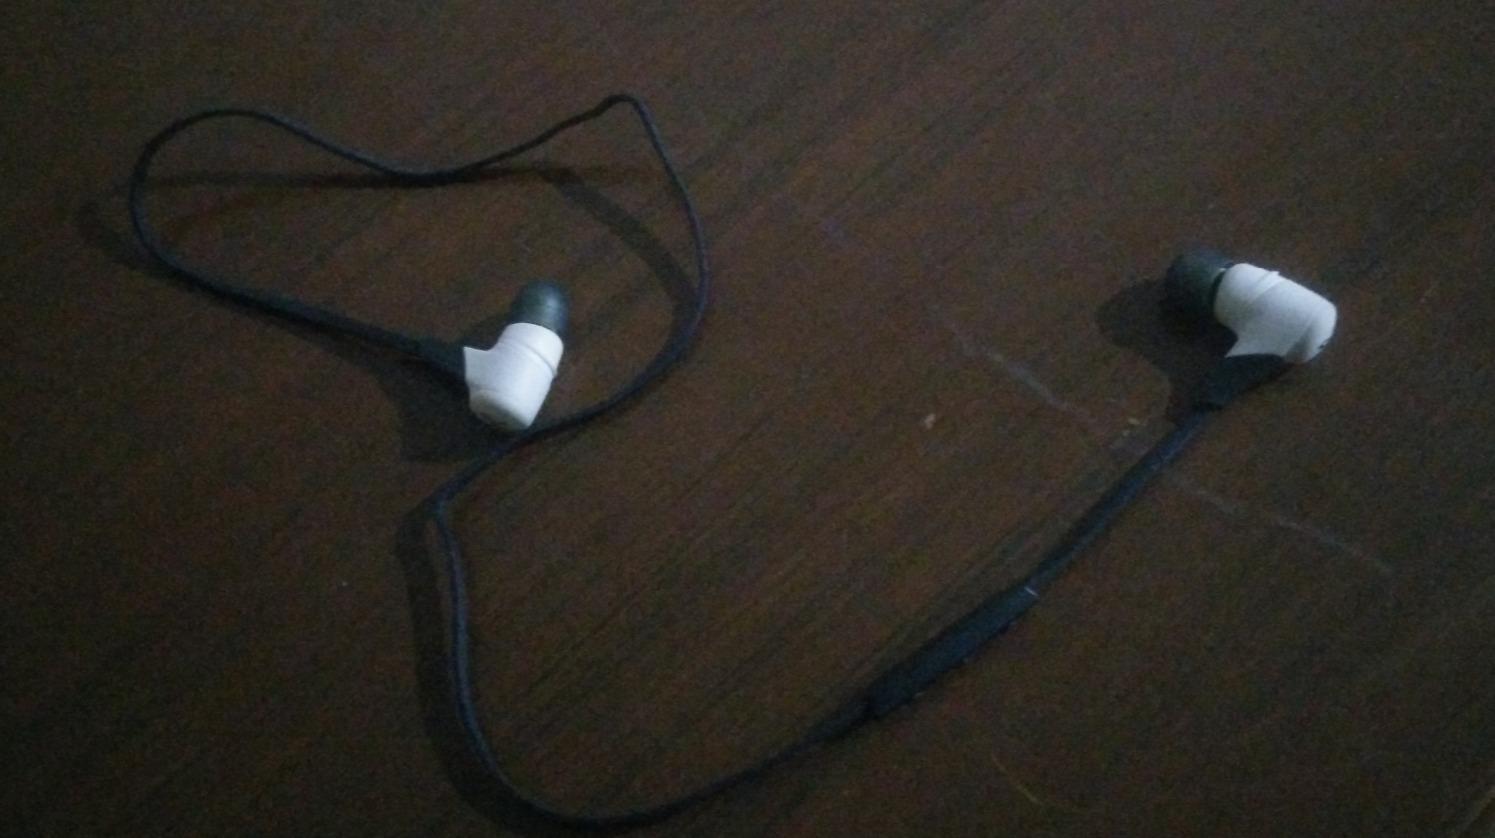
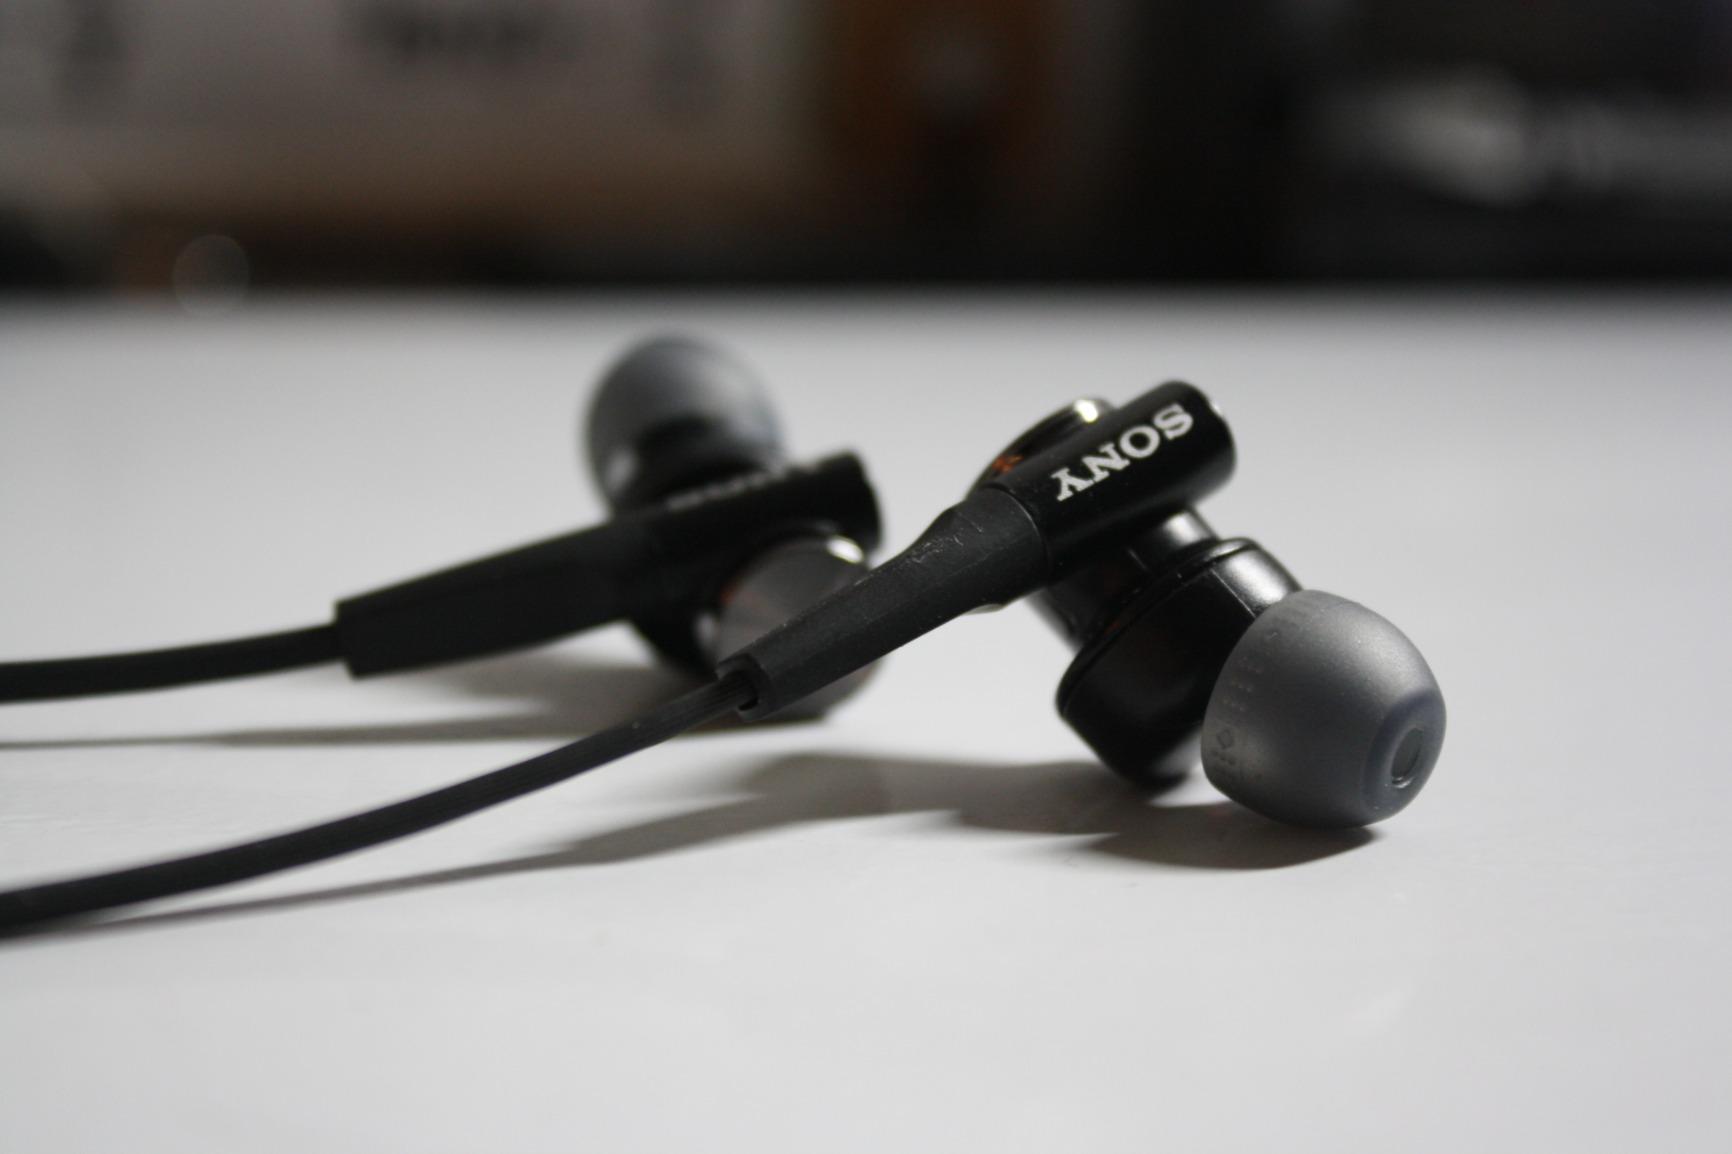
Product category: headphones
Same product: no